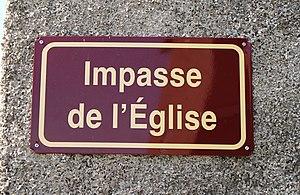
Rue du village de Lortet (Hautes-Pyrénées)
Lortet est une commune française située dans le département des Hautes-Pyrénées, en région Occitanie. La commune est connue pour ses grottes, l'une, découverte en 1873, recelant des vestiges préhistorique, l'autre fortifiée au XIIe siècle.